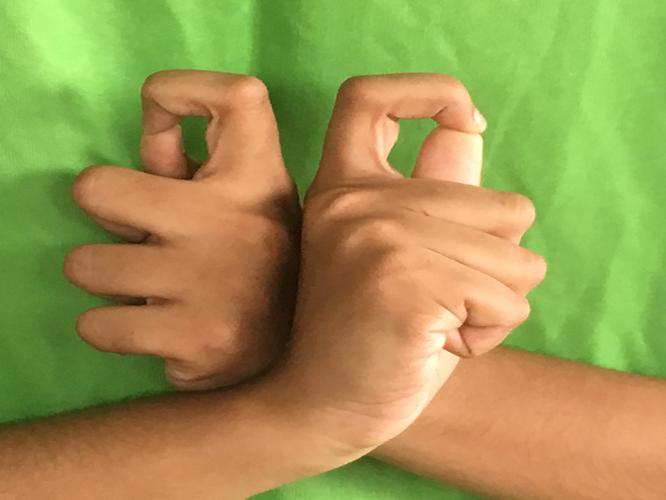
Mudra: Berunda
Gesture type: double_hand